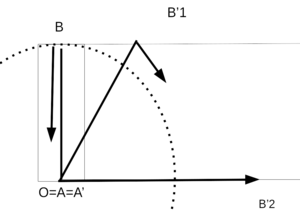
Double Pendule à photon, horizontale et verticale en mouvement.
Le pendule à photon est un objet théorique permettant de réaliser des expériences de pensée en relativité restreinte. Il est constitué d'un photon rebondissant entre deux miroirs parallèles.